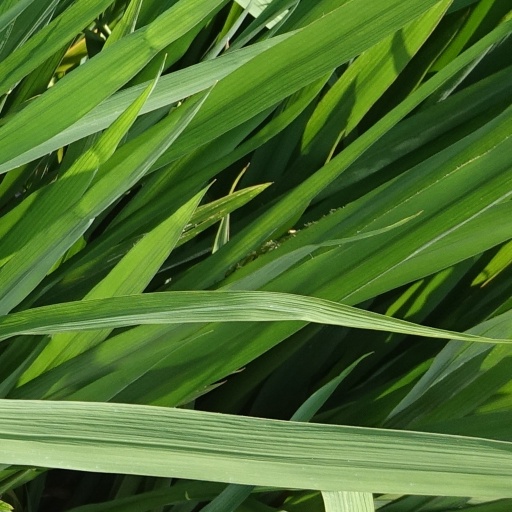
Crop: rice